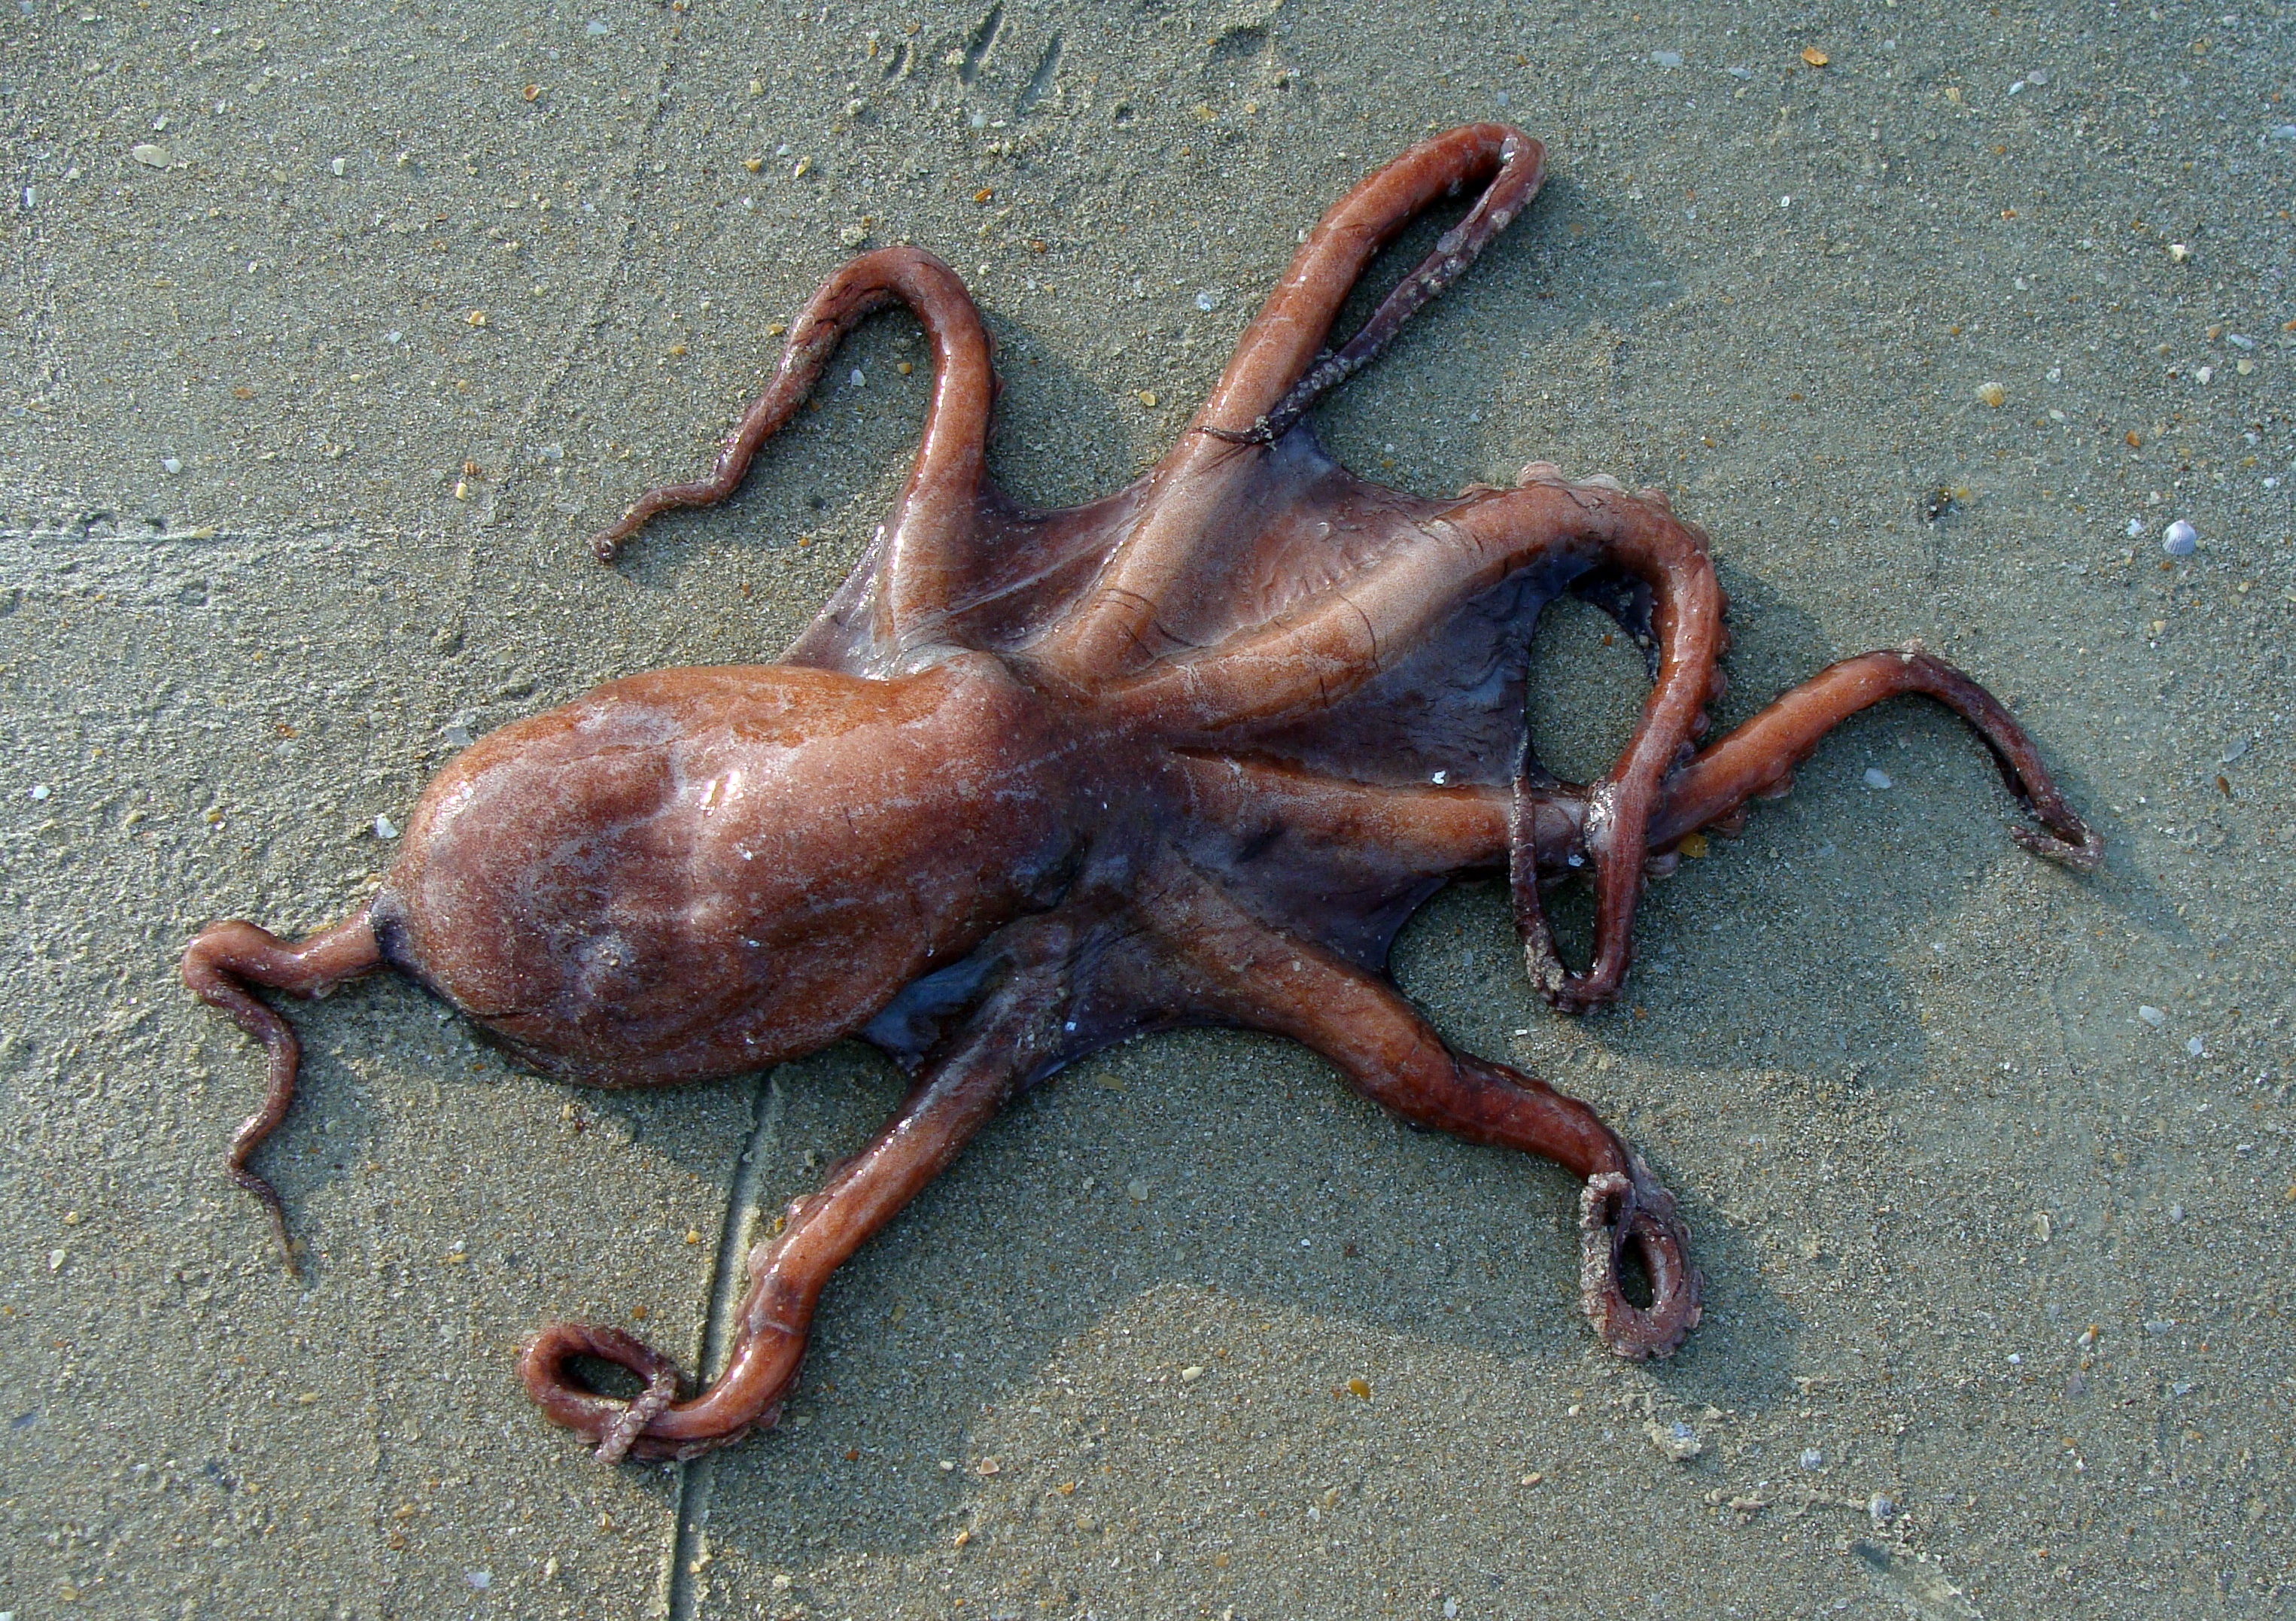
beach, sea, sand, animal, fauna, invertebrate, octopus, marine, india, indian ocean, organism, octopus vulgaris